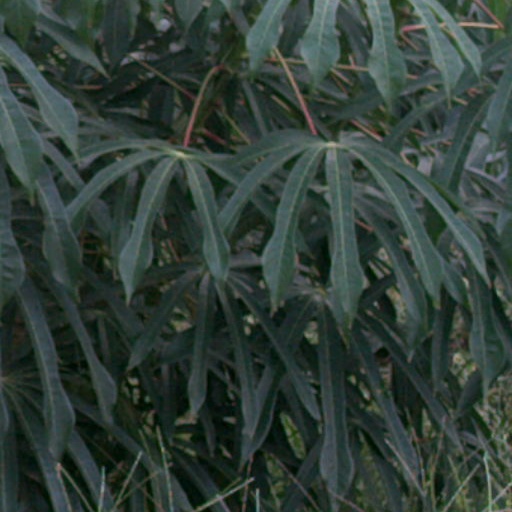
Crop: cassava